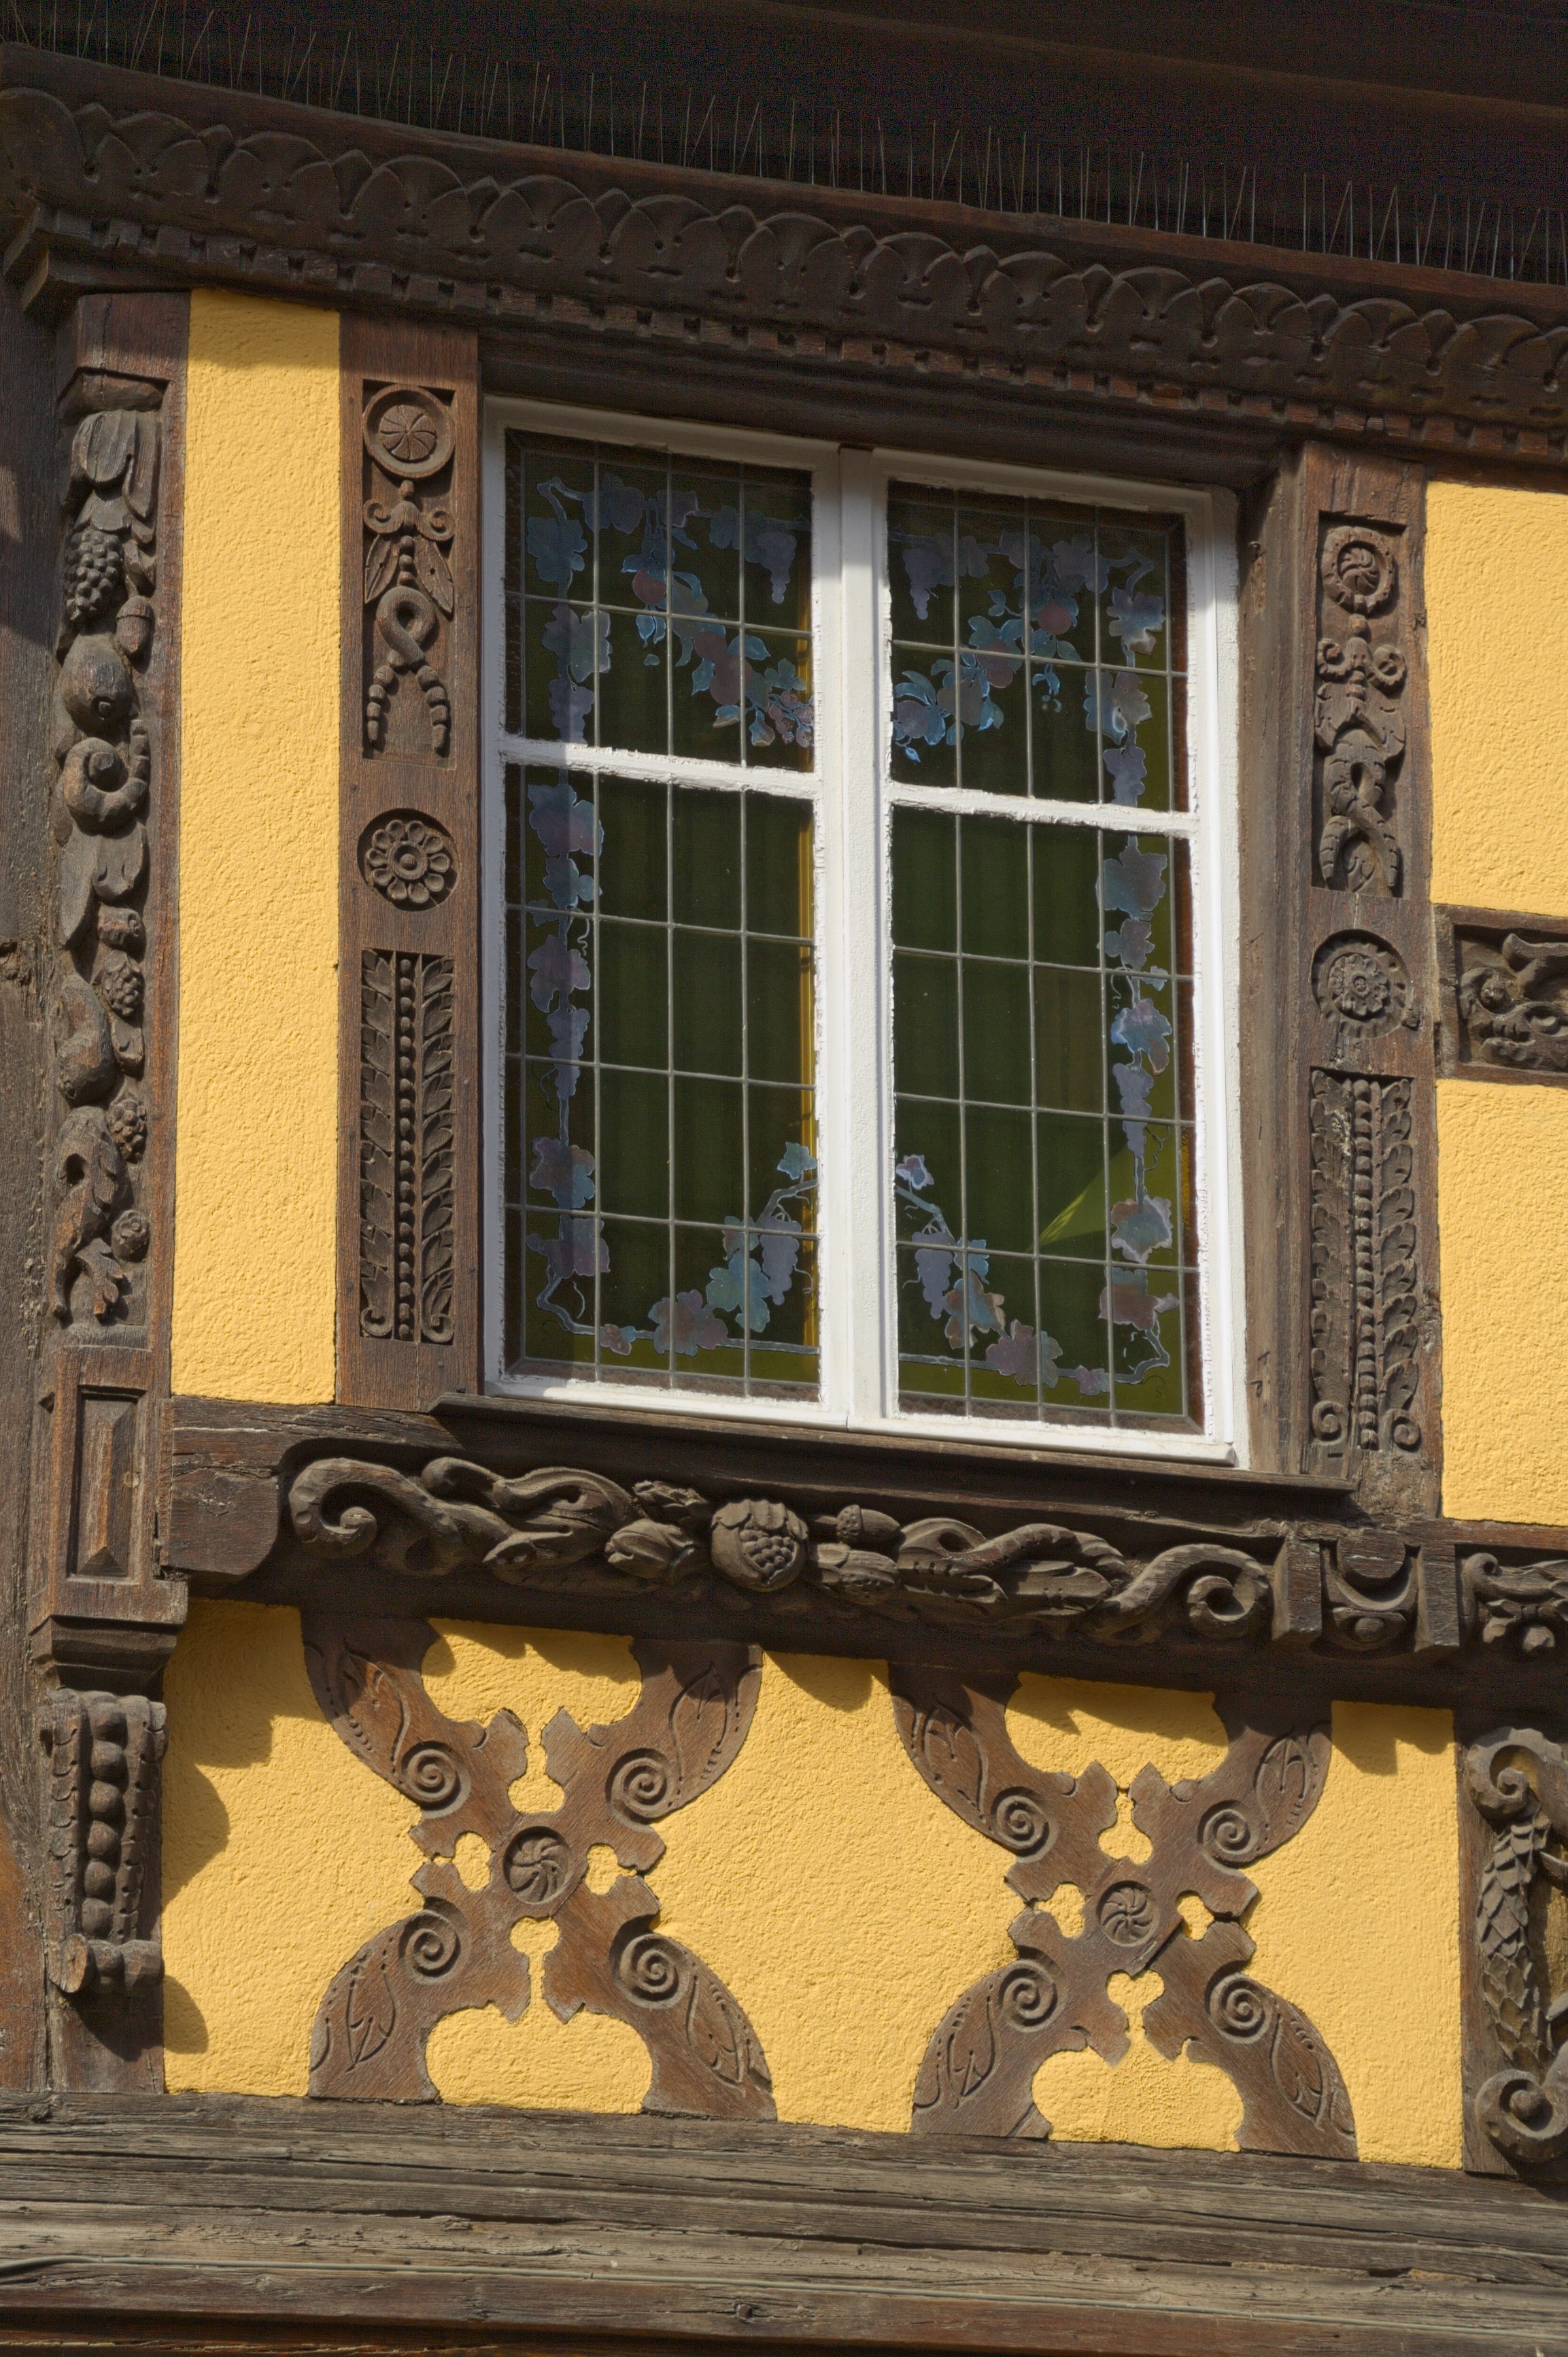
architecture, wood, mansion, house, window, palace, home, wall, balcony, france, facade, door, interior design, design, estate, alsace, riquewihr, truss, flooring, window covering